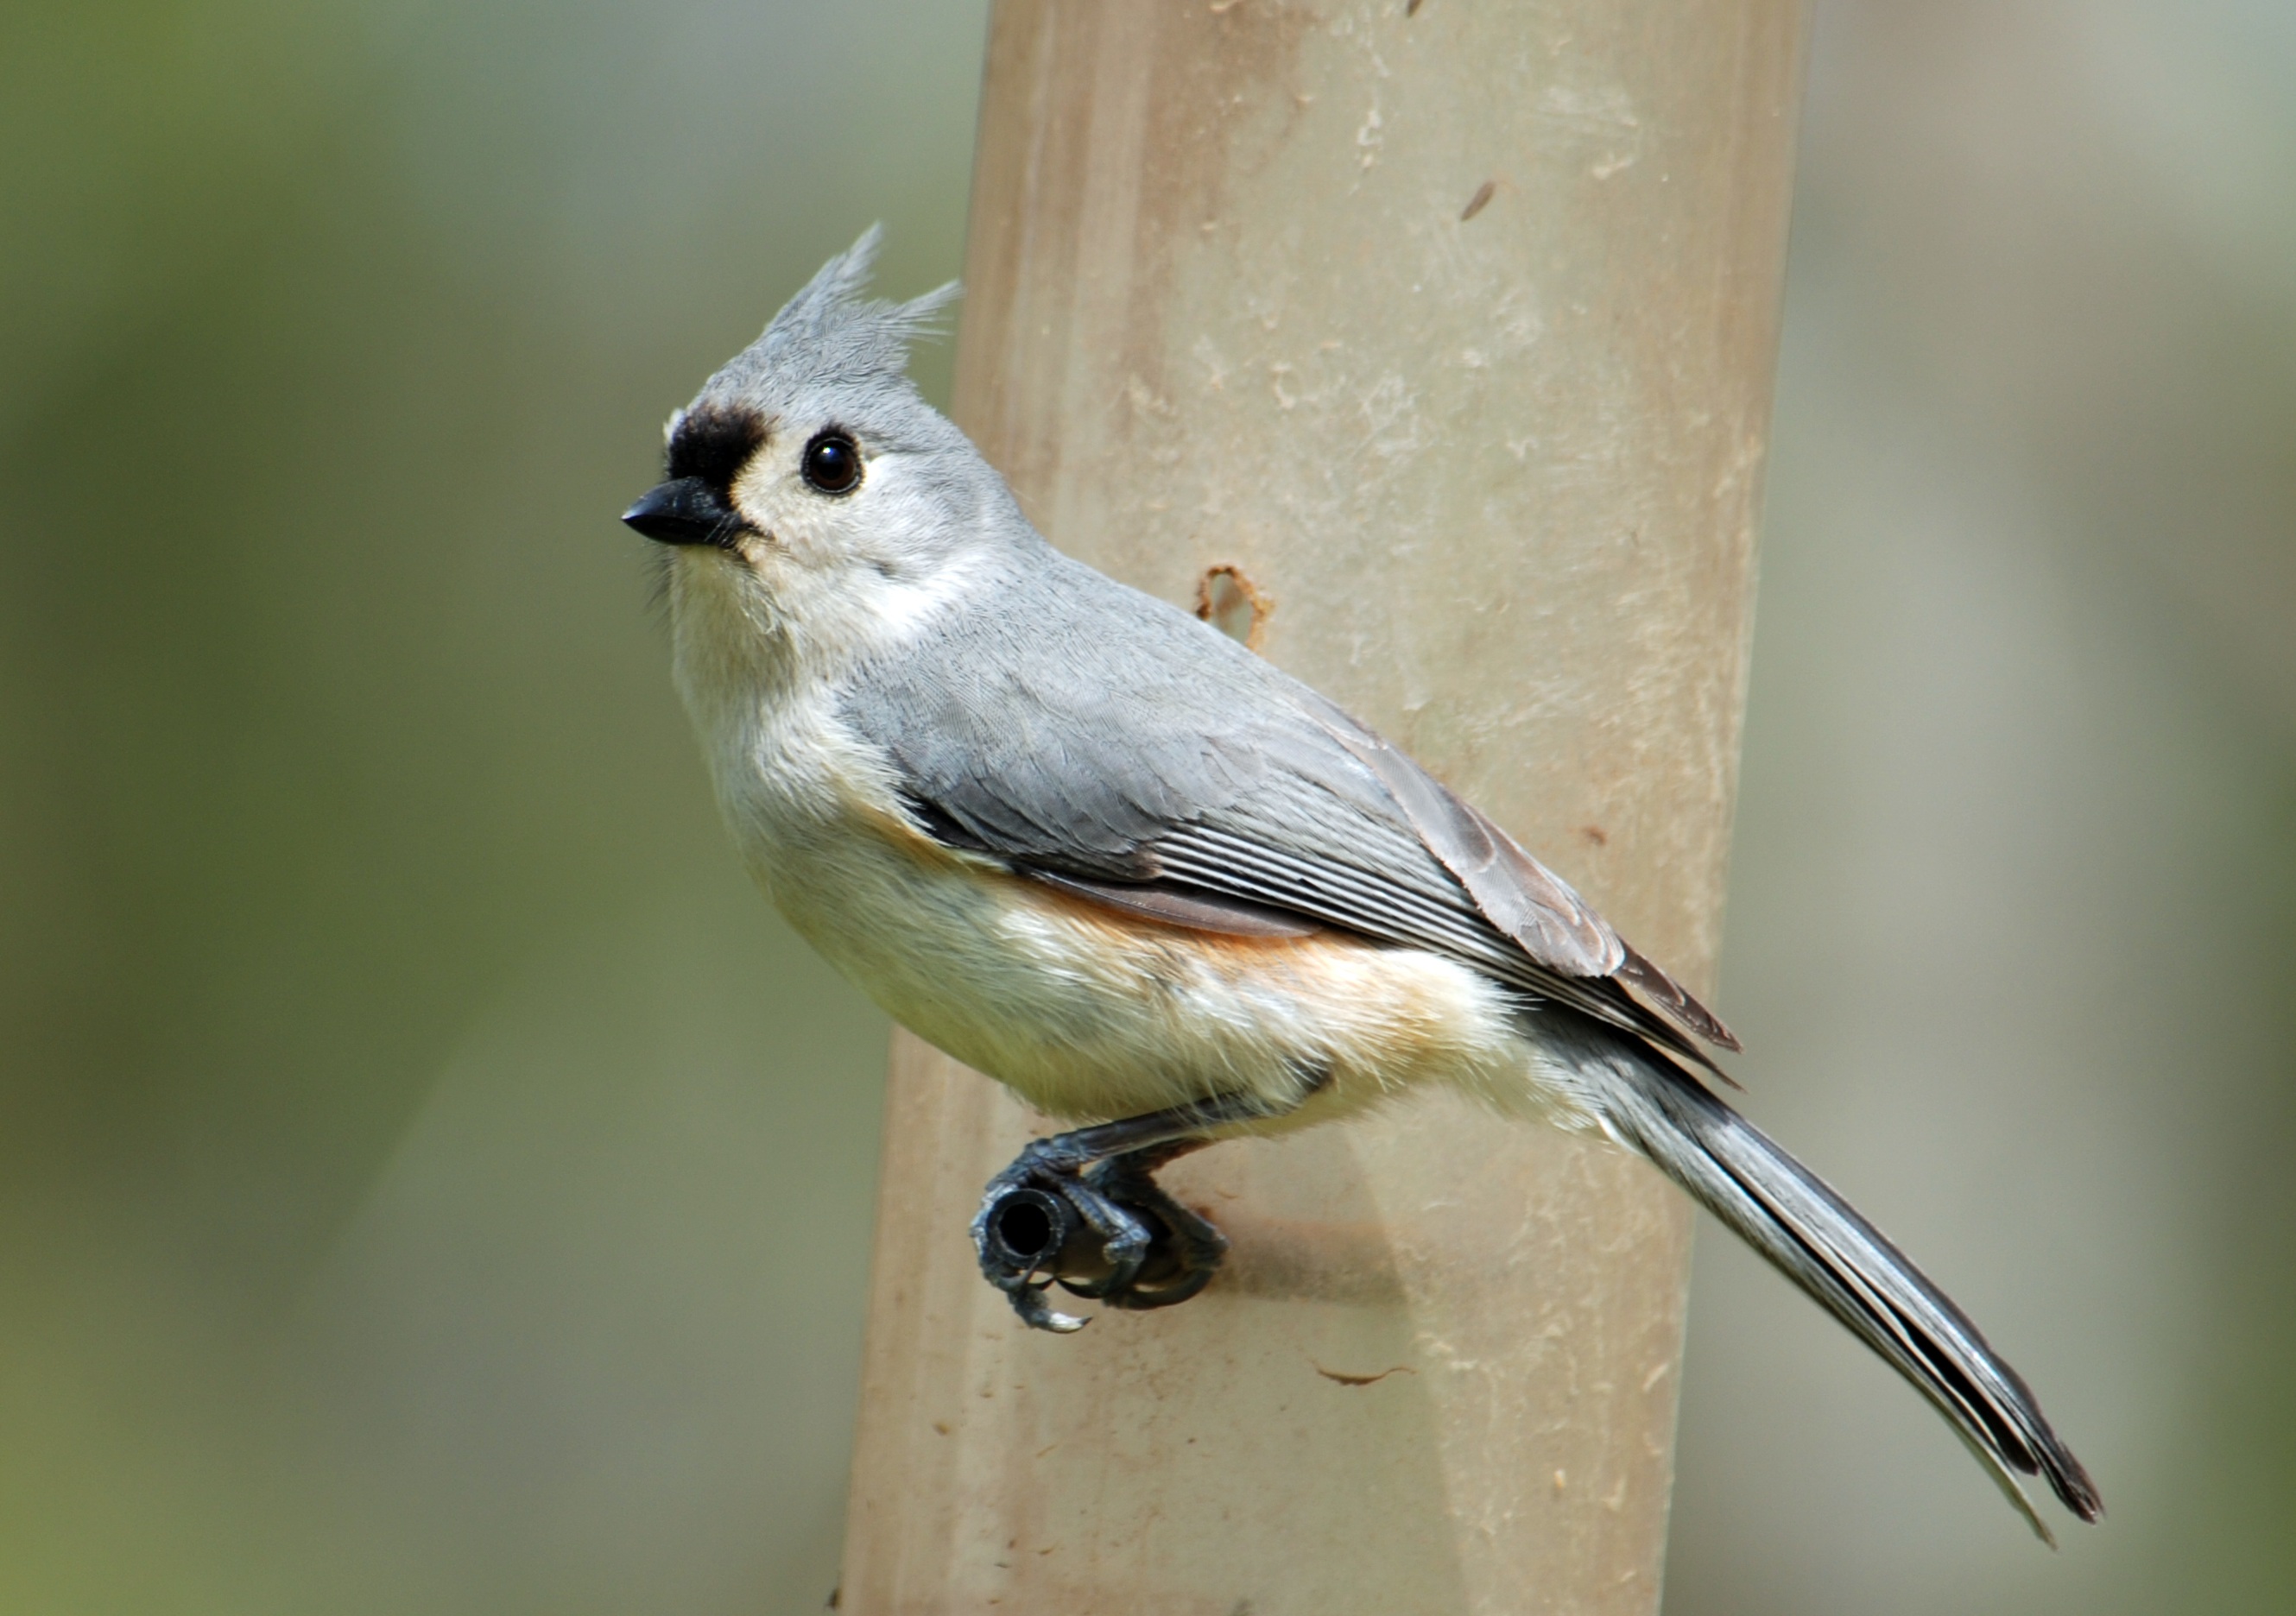
nature, branch, bird, wing, animal, wildlife, beak, fauna, close up, vertebrate, sparrow, finch, bluebird, chickadee, brambling, house sparrow, old world flycatcher, tufted titmouse, perching bird, emberizidae, nightingale